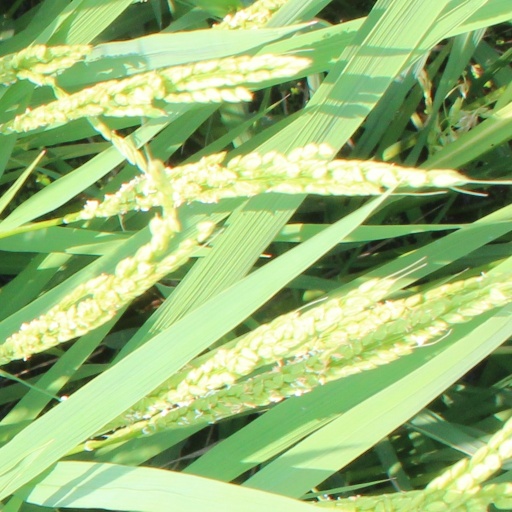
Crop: rice